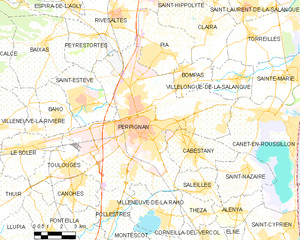
Carte des communes françaises
Perpignan, en catalan : Perpinyà, est une commune du sud de la France, préfecture du département des Pyrénées-Orientales et quatrième ville la plus peuplée de la région Occitanie.